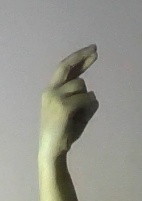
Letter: zay